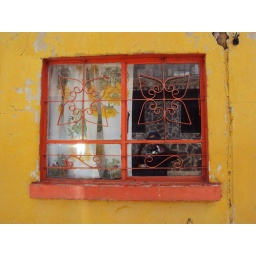
Kicking in chairs and knocking down tables